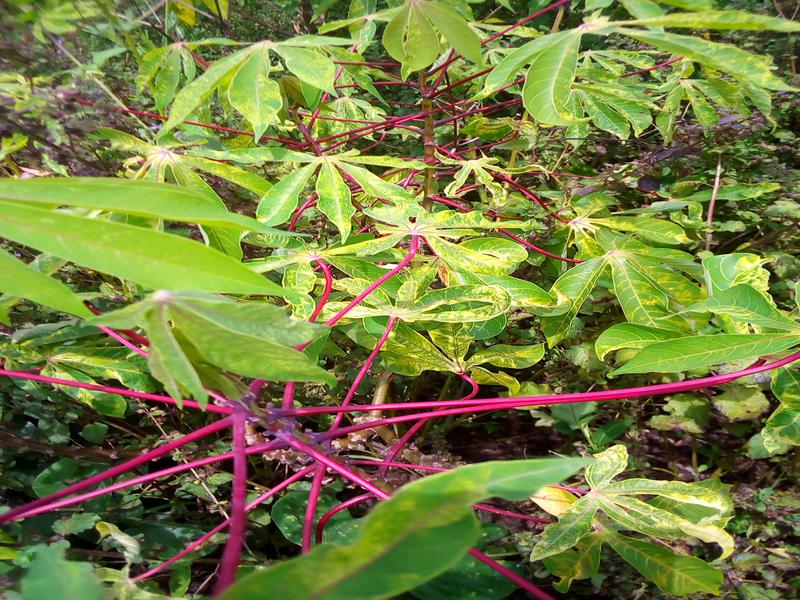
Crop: cassava
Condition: mosaic_disease